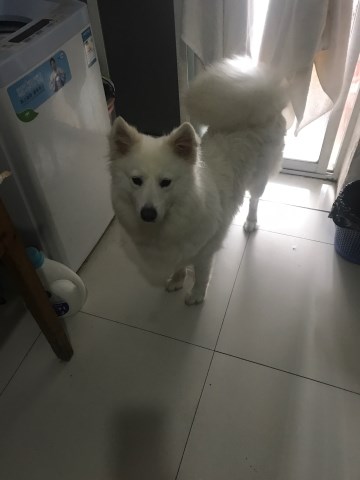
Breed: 2192-n000088-Samoyed